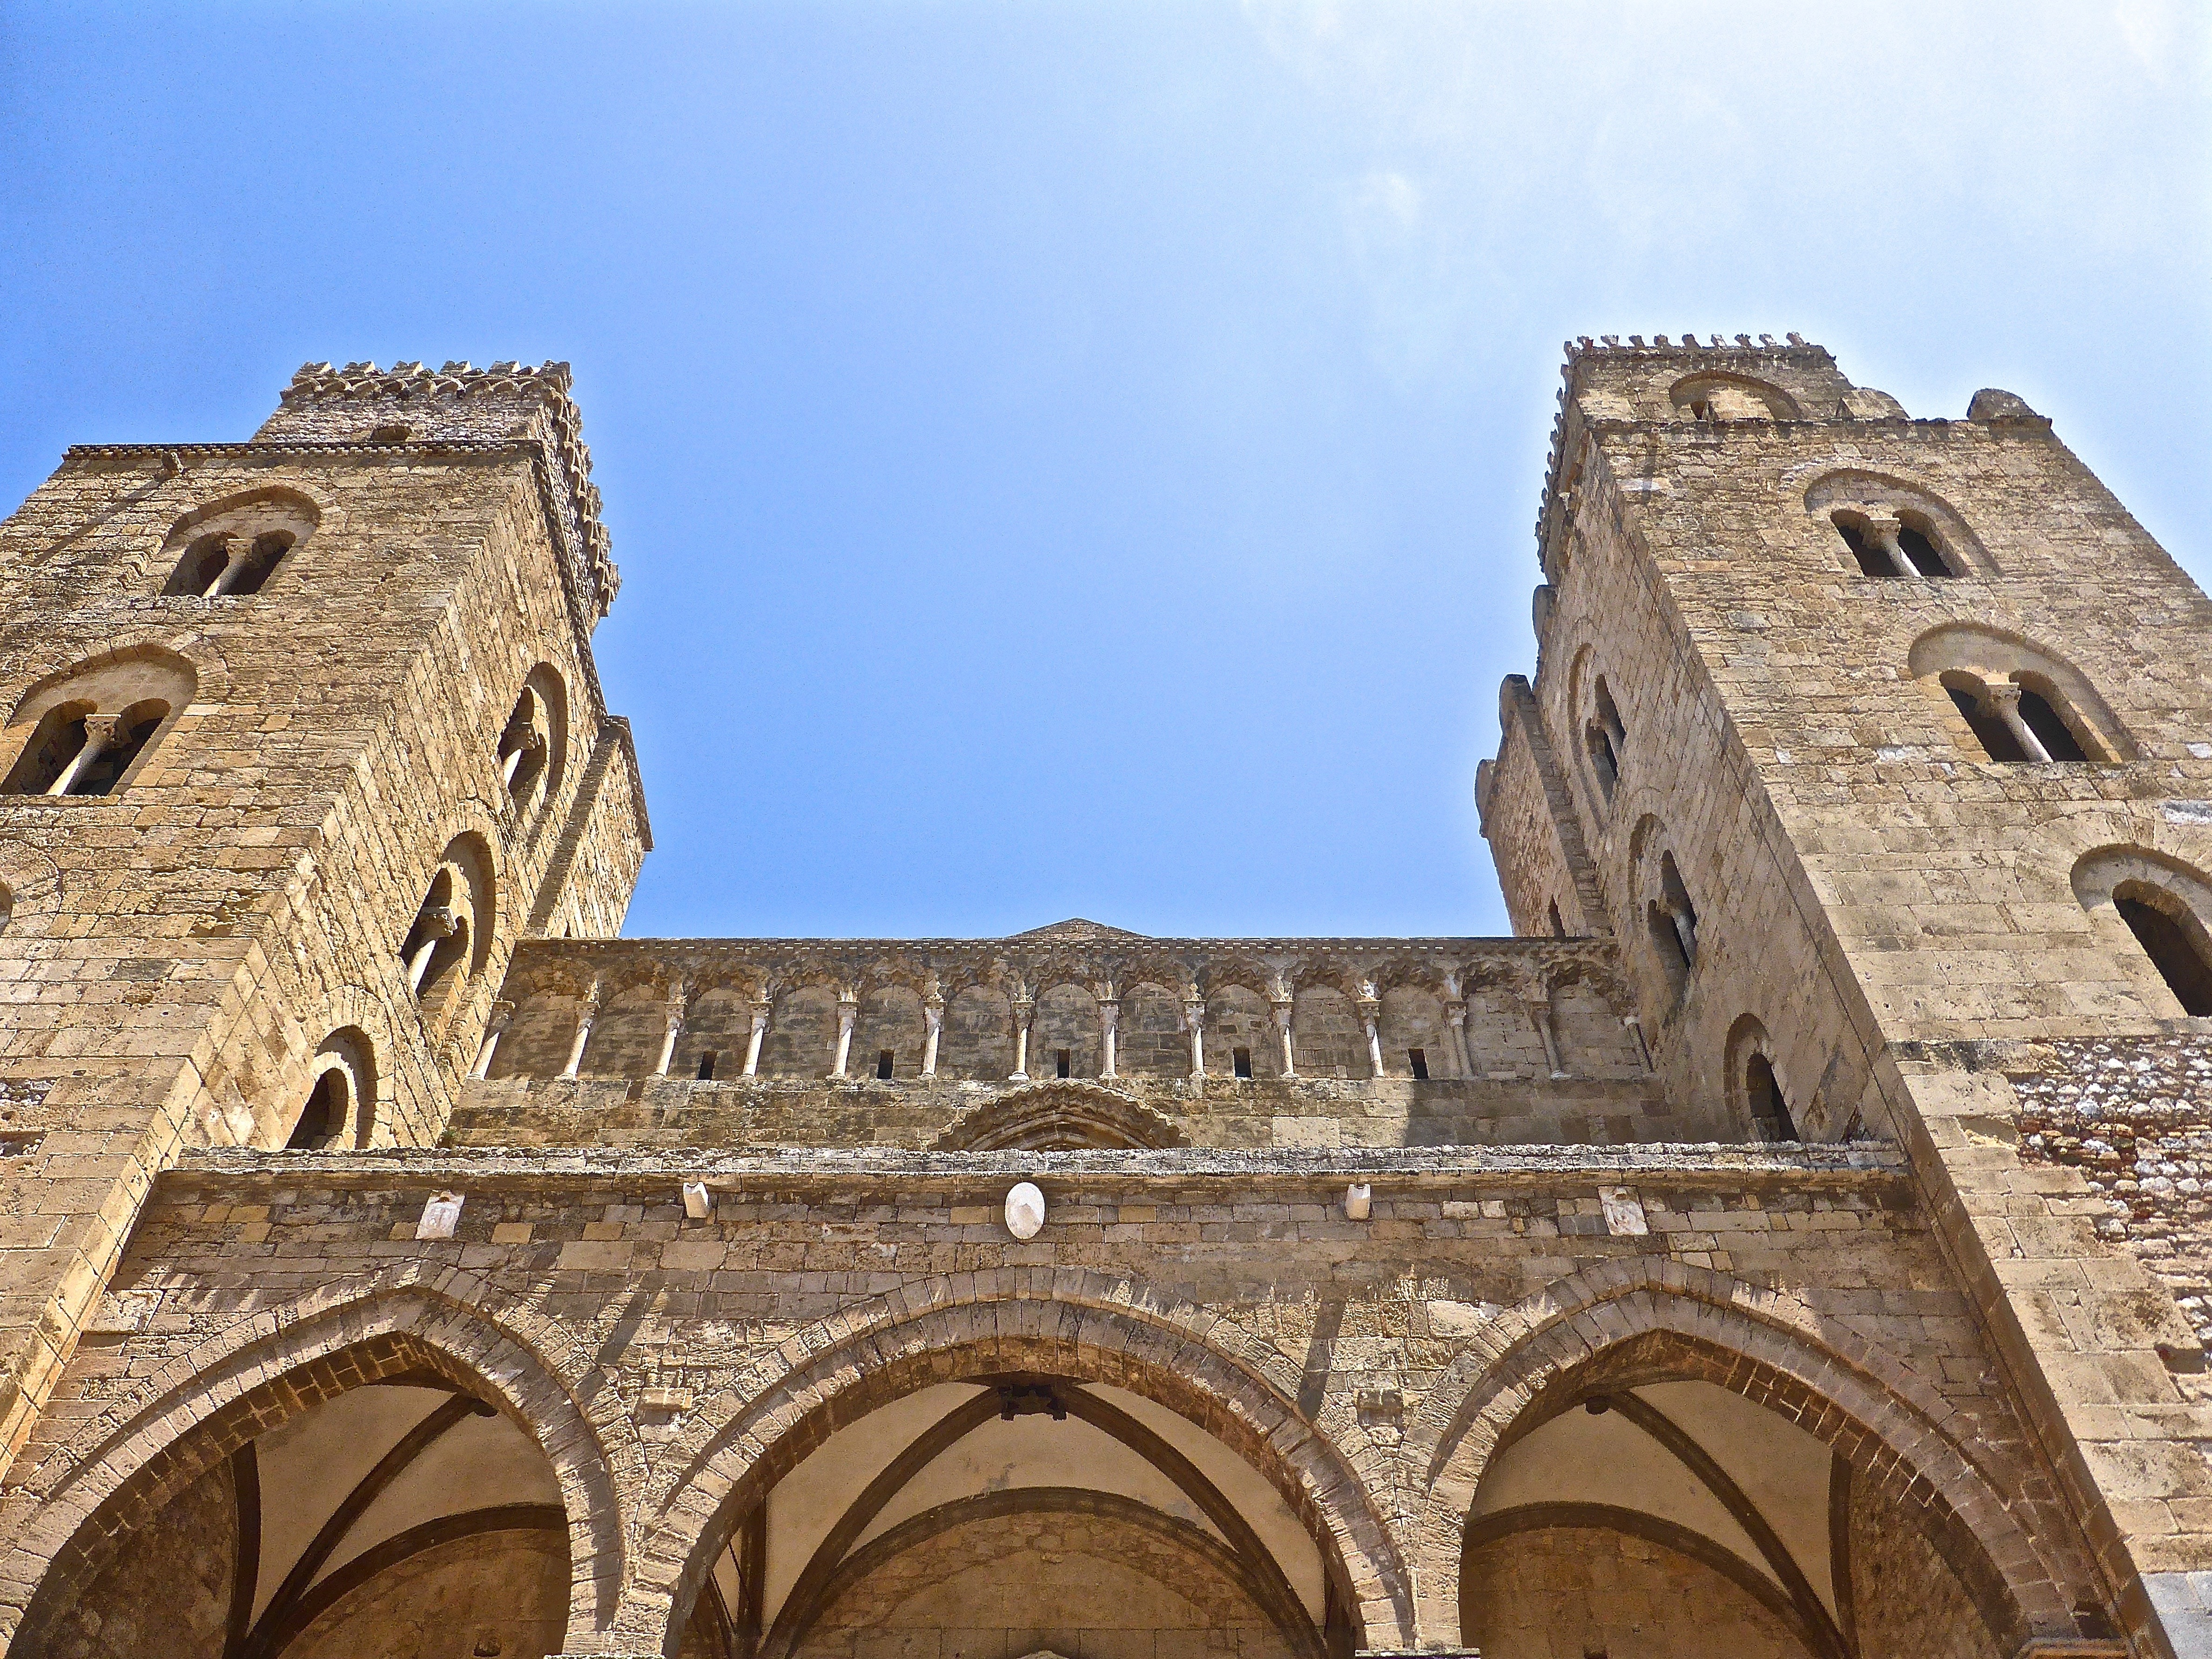
architecture, perspective, building, arch, construction, landmark, facade, church, cathedral, exterior, fortification, place of worship, medieval architecture, design, ruins, monastery, history, abbey, basilica, middle ages, sicily, cefalu, historic site, ancient history, ancient roman architecture, byzantine architecture